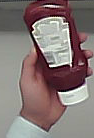
Product: heinz_ketchup